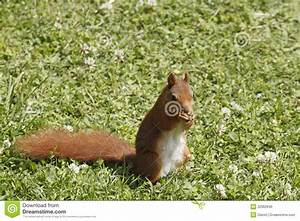
Label: squirrel